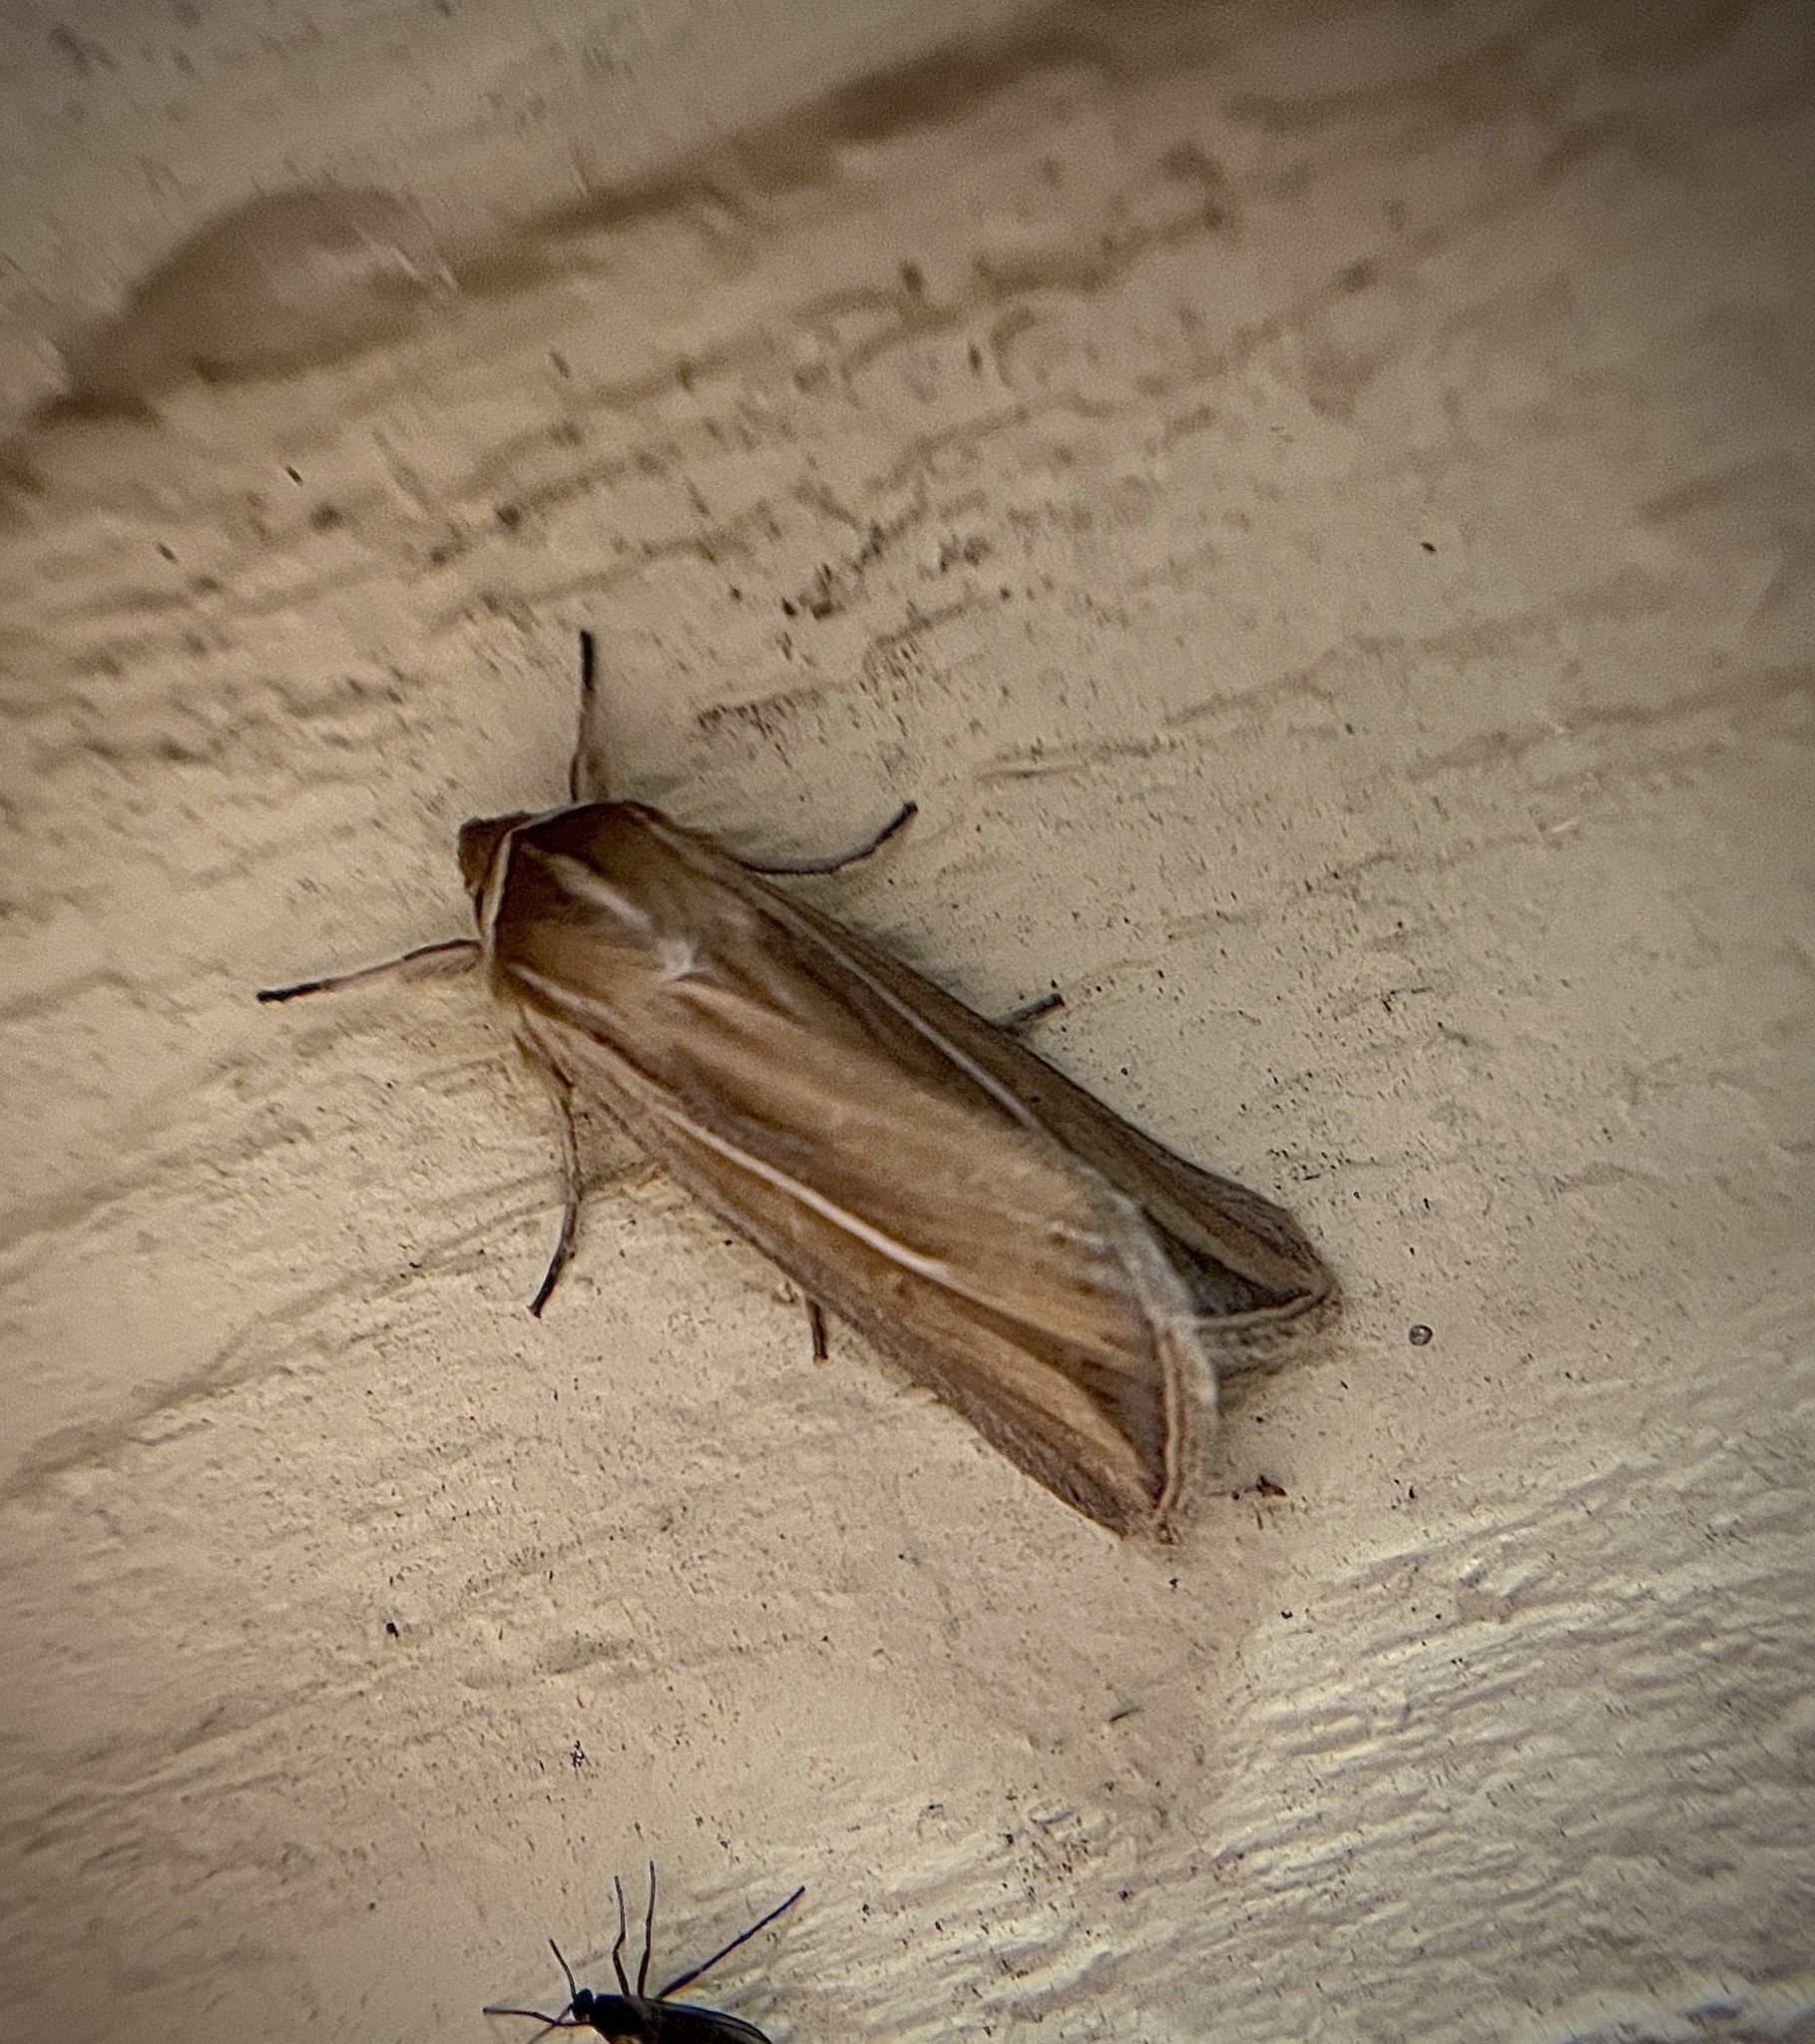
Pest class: wheathead_armyworm_Dargida_diffusa